End-face mechanical seal

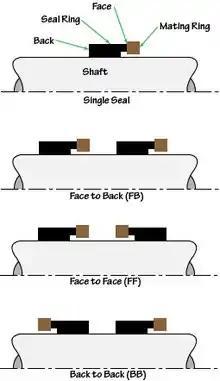
Multiple seals may be oriented in Face-to-Face, Face-to-Back or Back-to-Back directions.

A tandem seal consists of two sets primary sealing surfaces with the space in-between the two seals filled with a compatible low pressure fluid called the buffer fluid. This buffer fluid/space may be monitored to detect performance of the assembly. Unfortunately, the definition of “tandem seal” was often stated in a confusing manner. In particular, a tandem seal was usually described as two seals pointing in the same direction; that is, in a face-to-back orientation. This orientation is not necessary to the function of the configuration and the API chose to use the term Arrangement 2 instead of tandem in the API 682 standard.